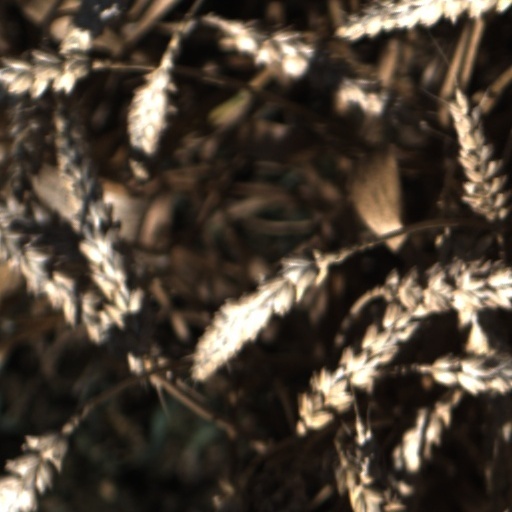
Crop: wheat